Salatiga

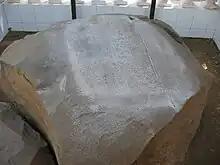
Plumpungan Inscription

Salatiga is thought to be named either after the goddess of Trisala, or after the three wrongs done to the first king of Semarang.